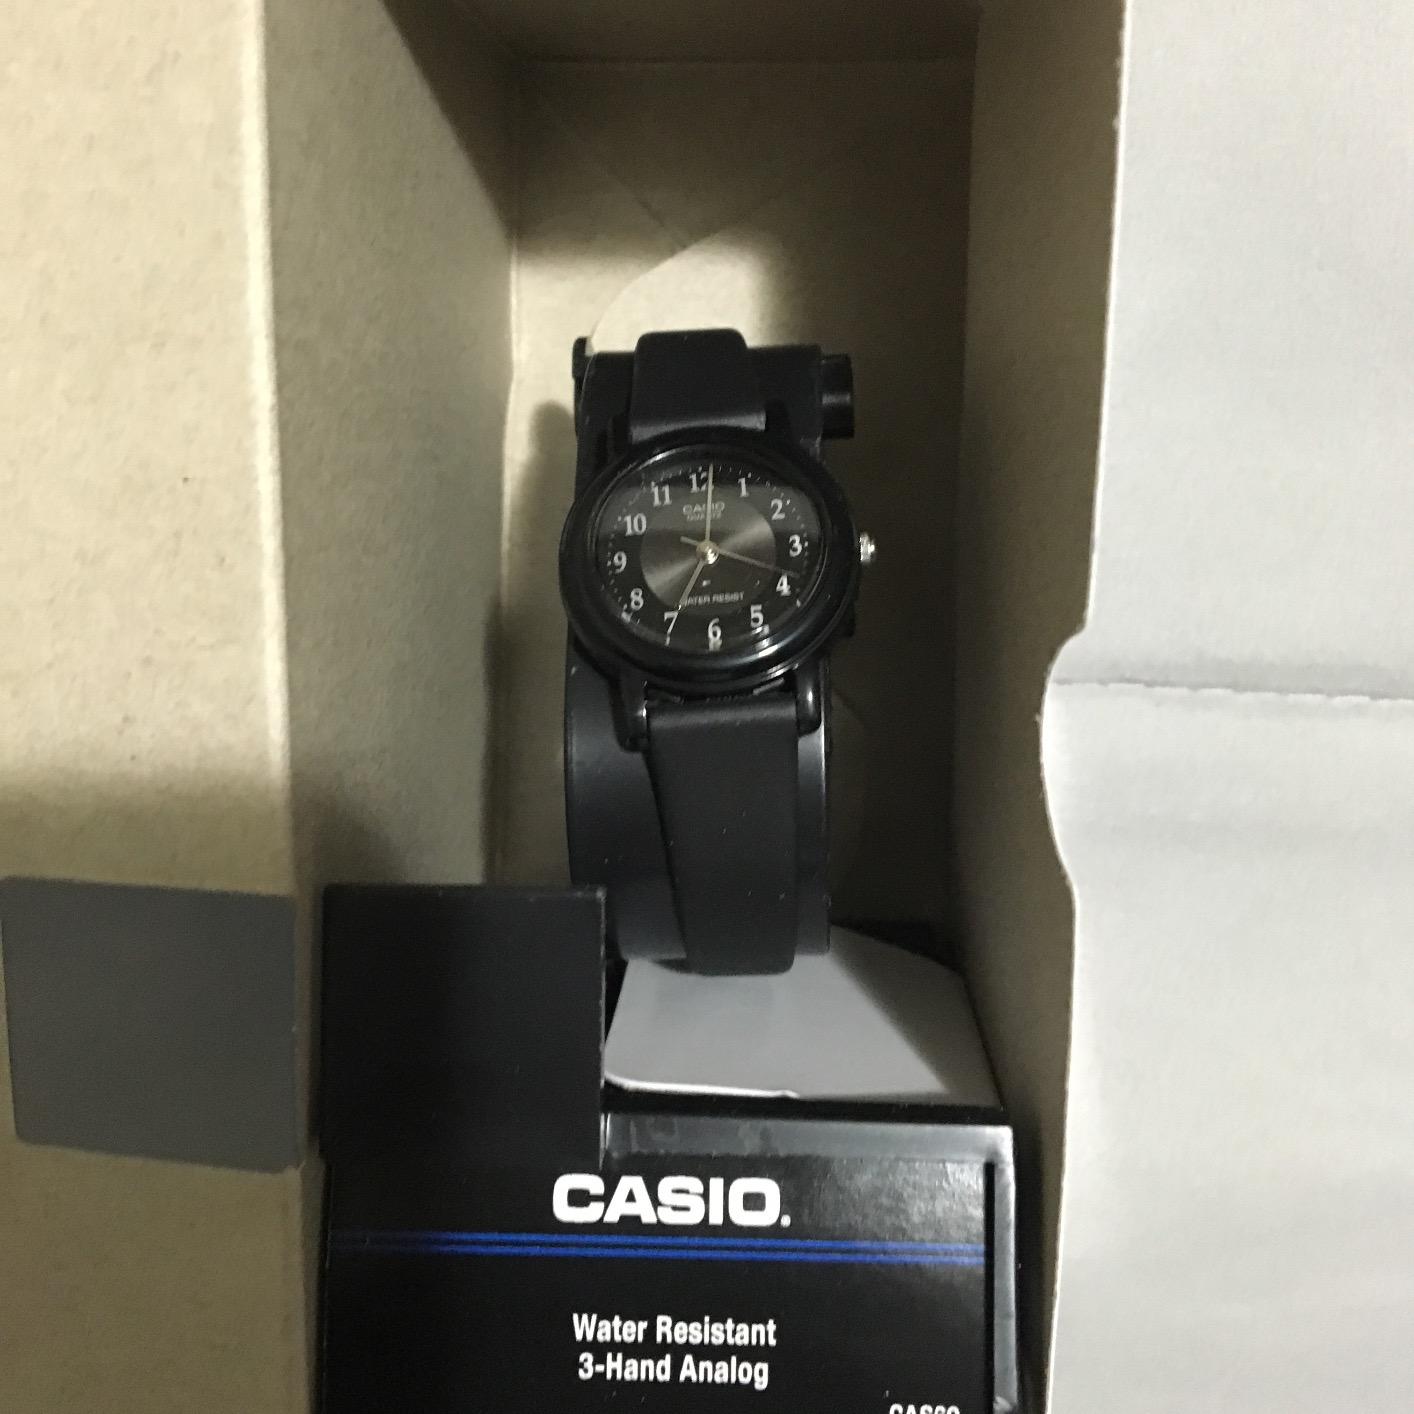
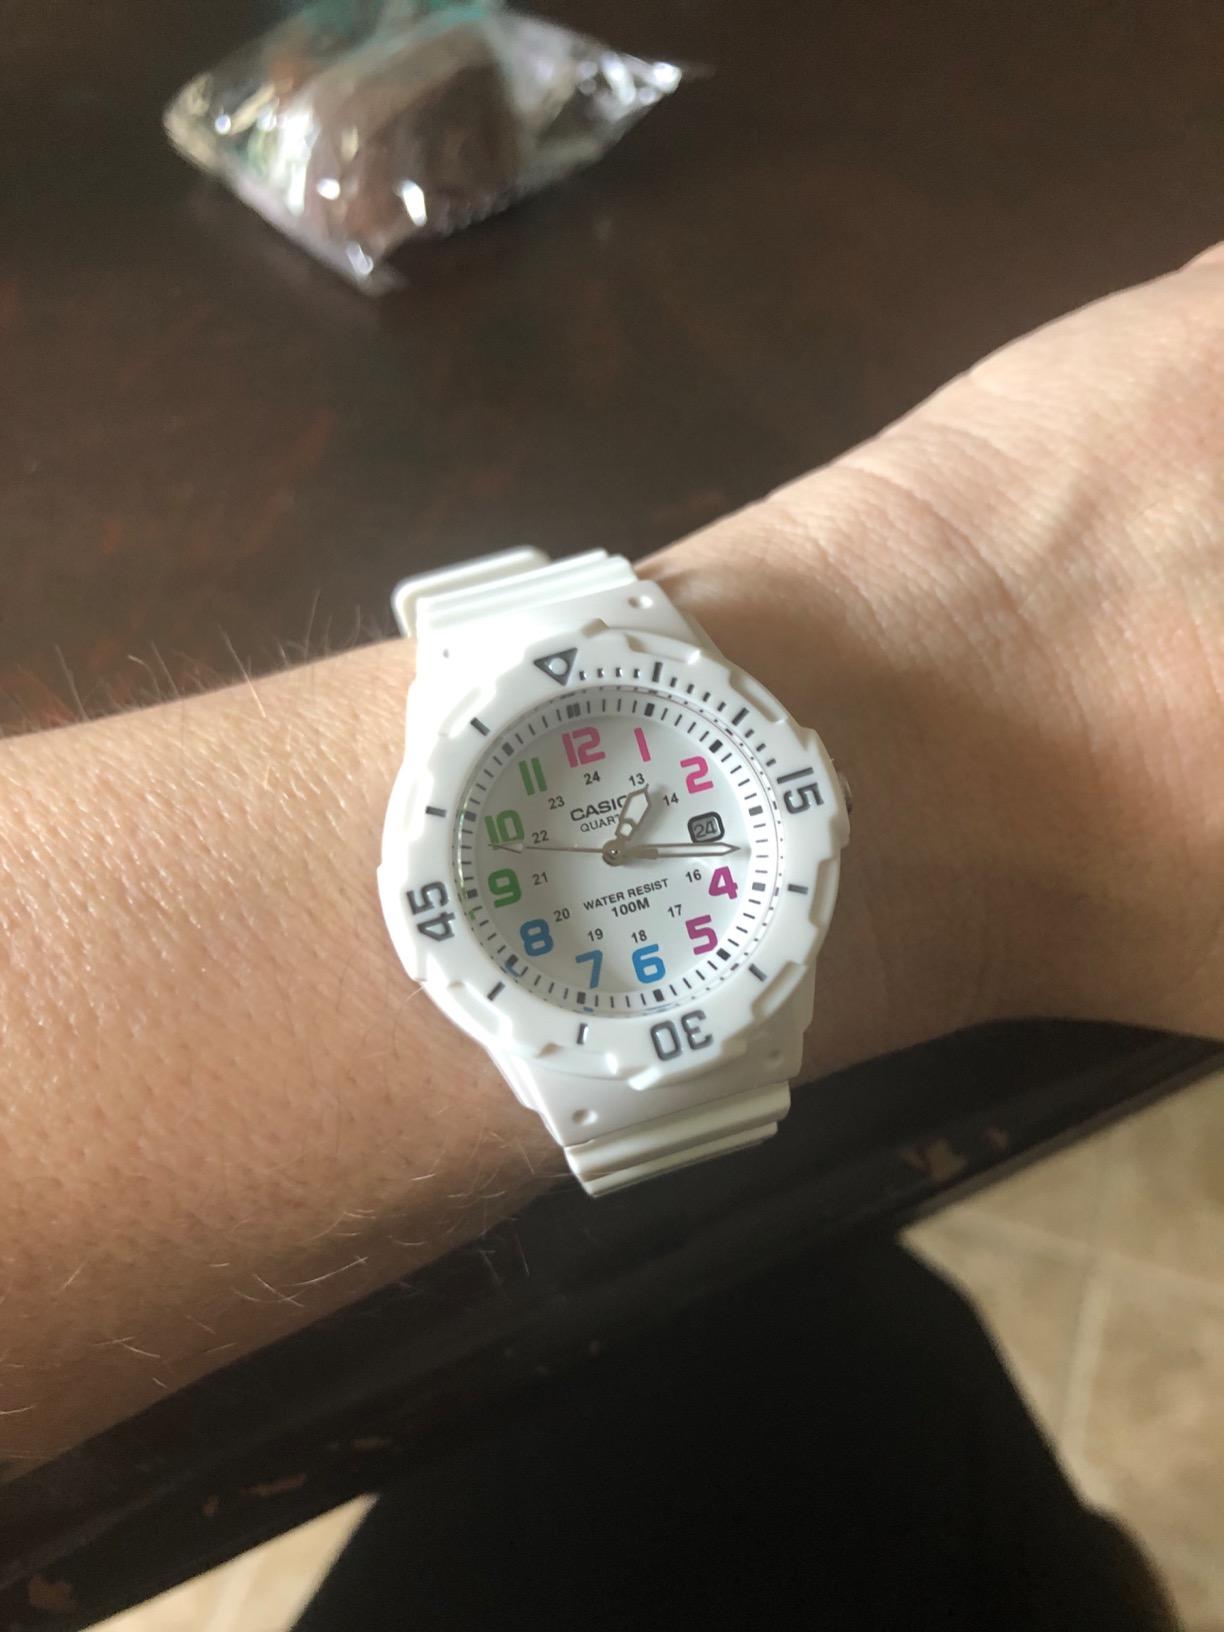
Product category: accessories_watch
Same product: no